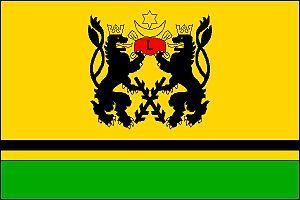
Lysice est un bourg du district de Blansko, dans la région de Moravie-du-Sud, en République tchèque. Sa population s'élevait à 1 900 habitants en 2020.